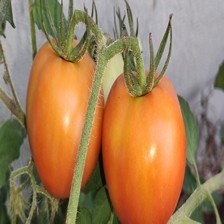
Label: tomato